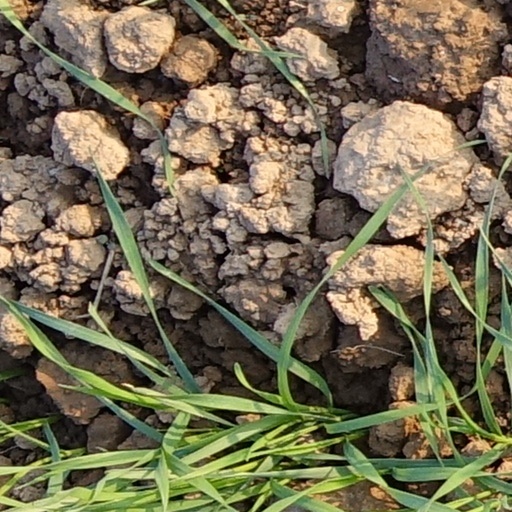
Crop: wheat